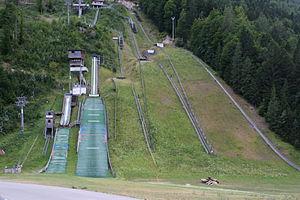
Le tremplin de Zirnberg est un tremplin de saut à ski situé à Ruhpolding en Allemagne.
Le tremplin de Toni Plenk est un tremplin de saut à ski situé à Ruhpolding en Allemagne.